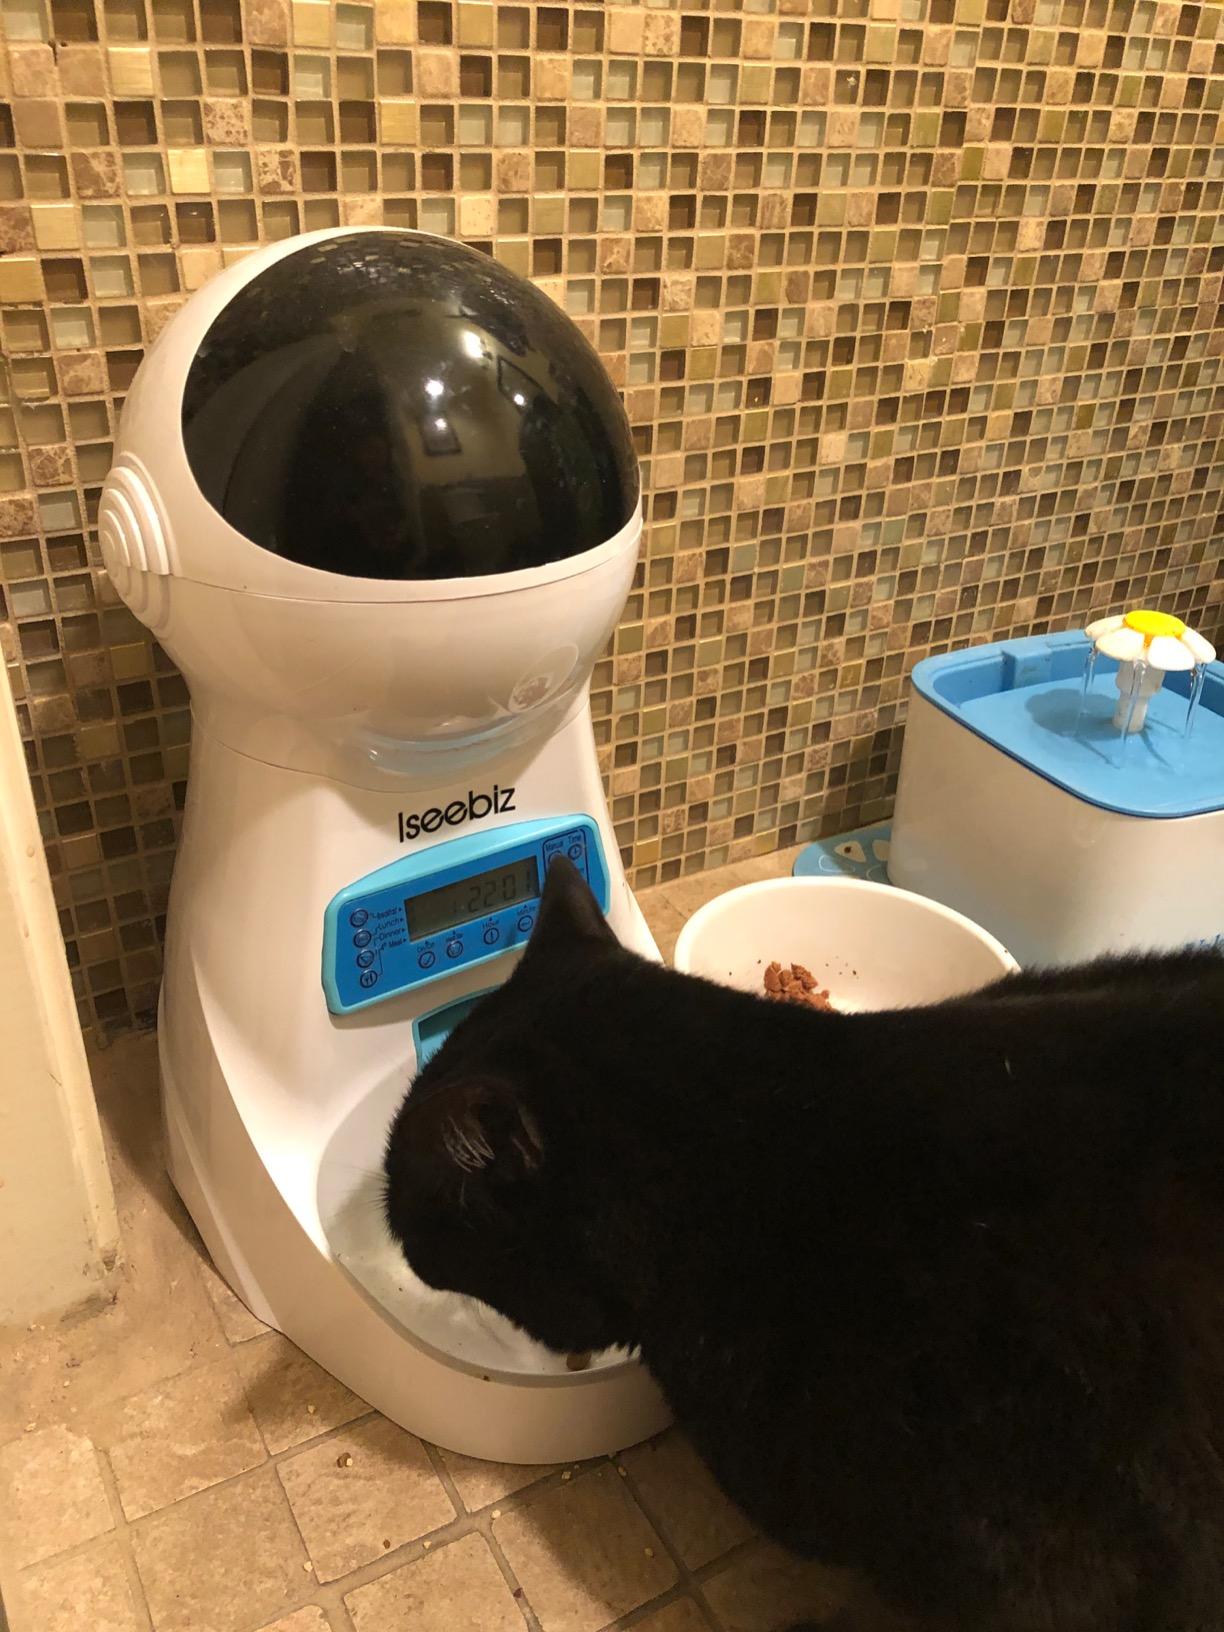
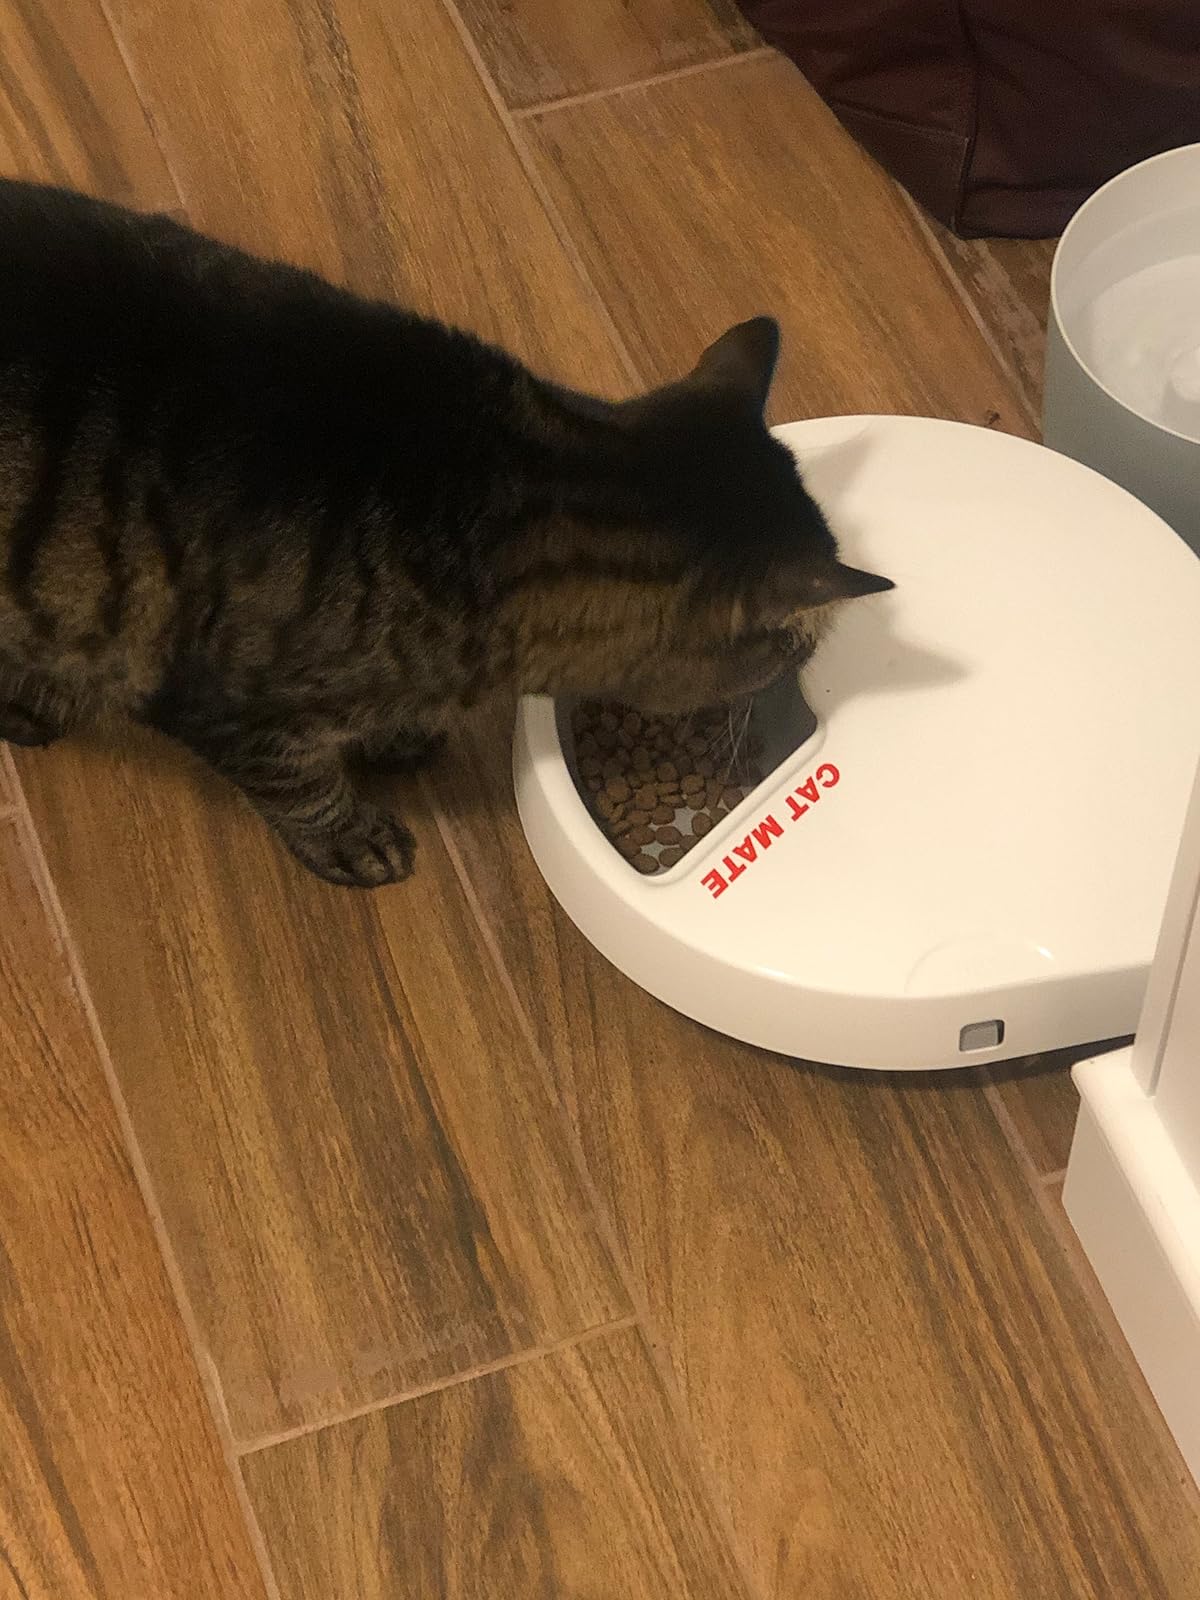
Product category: items_feeder
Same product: no